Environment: real
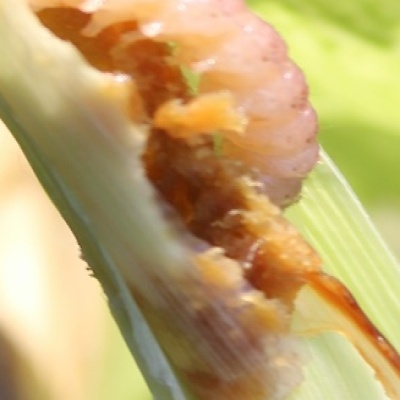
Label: fall_armyworm